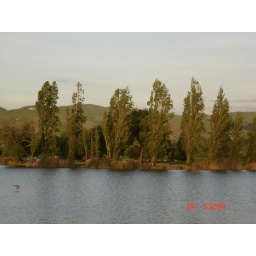
This is a lake near my house